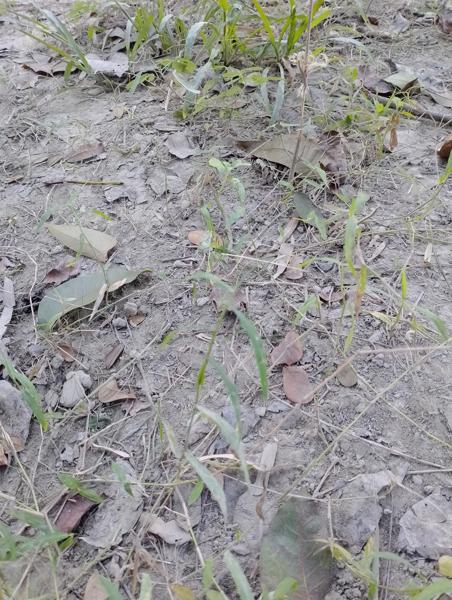
Weed species: Panicum repens